St. Francis Brooklyn Terriers

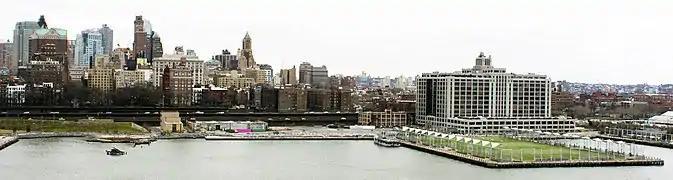
View of Brooklyn Bridge Park Pier 5, home of the Terriers, from the East River. The field is located on the lower right portion of the image.

Both the men's and women's water polo teams played at the St. Francis College Aquatics Center, located at the college in Brooklyn Heights. The men's team competed in the CWPA and ECAC and the women's team in the MAAC, both participated in Division I leagues.